In Real Life (band)

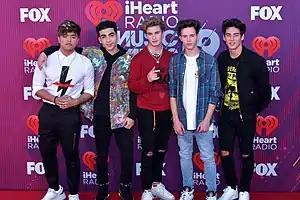
In Real Life at the 2019 iHeartRadio Music Awards in Los Angeles, California

In Real Life (IRL) was an American boy band composed of Brady Tutton, Chance Perez, Drew Ramos, Sergio Calderon, and Conor Smith, the final five vocalists from the American reality television music competition series "Boy Band." The show premiered June 22, 2017, on ABC.